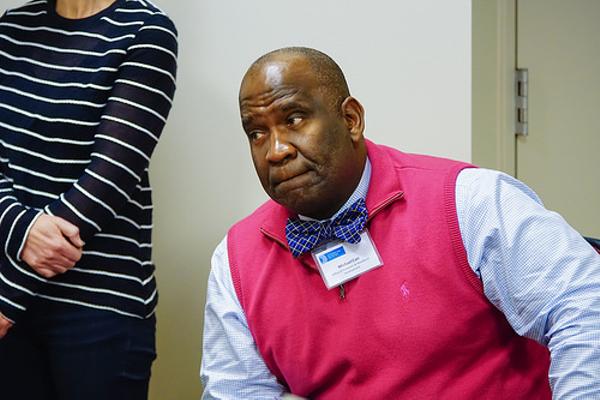
回答: 「お待たせしました!唐揚げ」まで聞いた瞬間に「はい!唐揚げ弁当!」と言って立ち上がったら「単品のお客様」だったので座る